Music venue

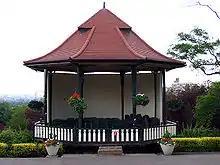
A bandstand is an example of a small outdoor venue. Bandstands are typically circular or semicircular structures that accommodate musical bands performing outdoor concerts, providing shelter from the weather for the musicians.

Music venues are either outdoor or indoor. Examples of outdoor venues include bandstands and bandshells; such outdoor venues provide minimal shelter for performing musicians and are usually located in parks. A temporary music festival is typically an outdoor venue. Examples of indoor venues include public houses, nightclubs, coffee bars, and stadia.